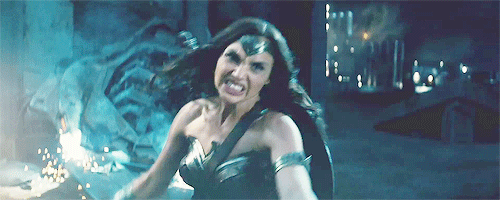
Gender: women